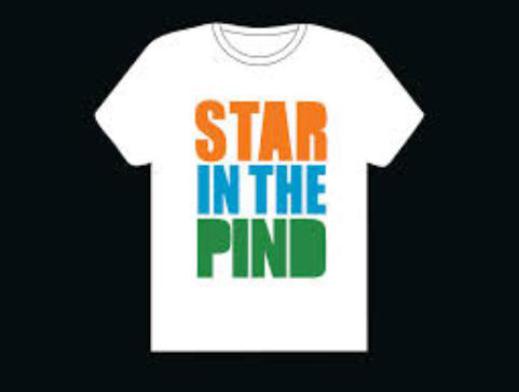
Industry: Clothes